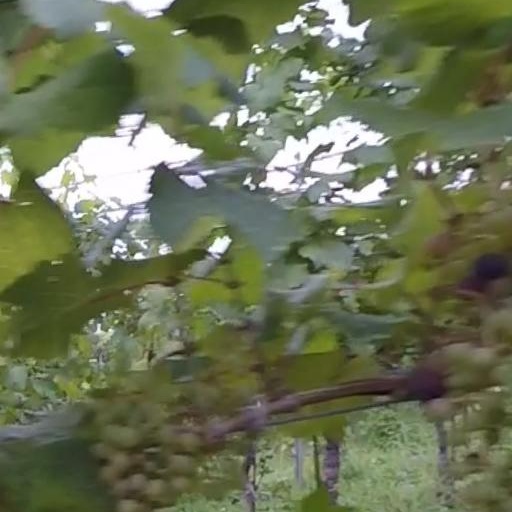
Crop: grape